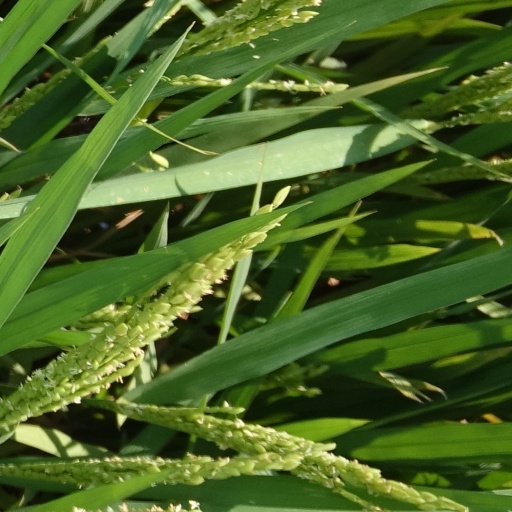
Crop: rice